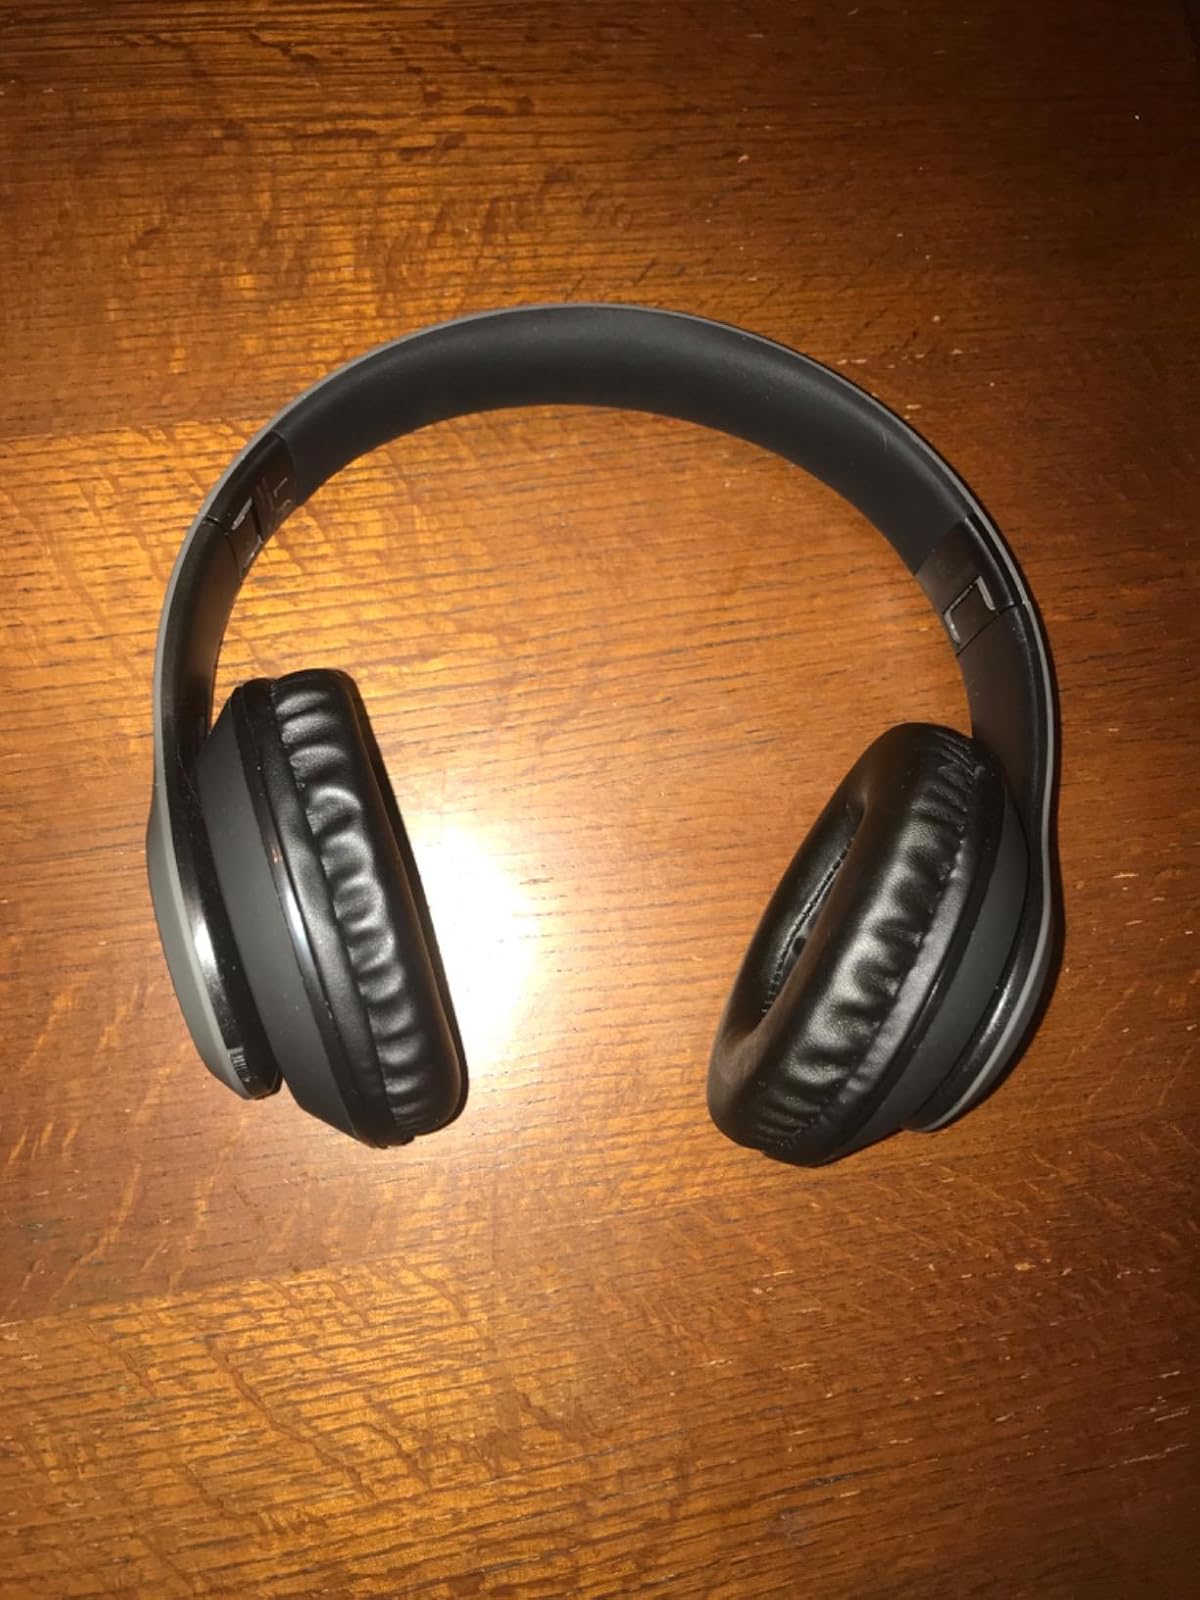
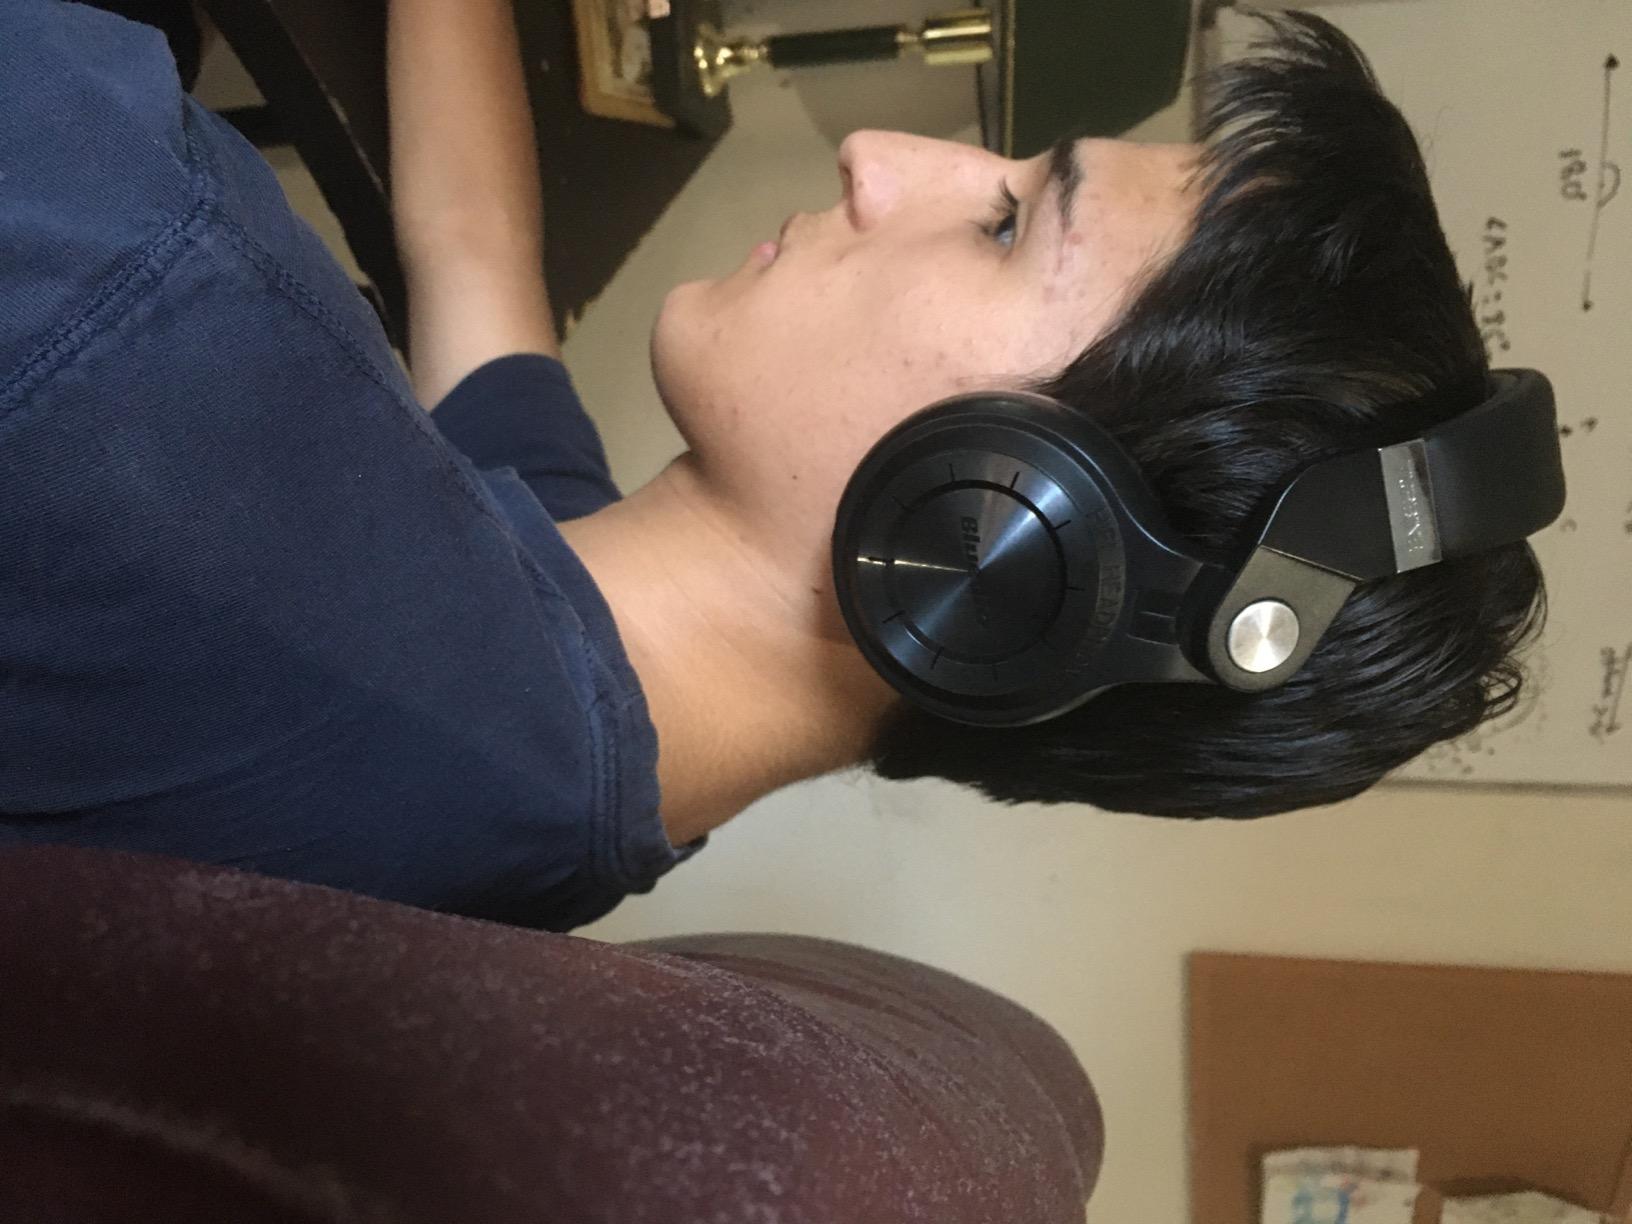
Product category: headphones
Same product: no